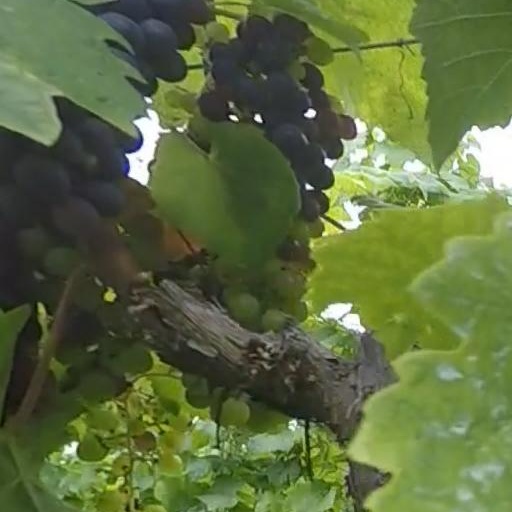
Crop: grape